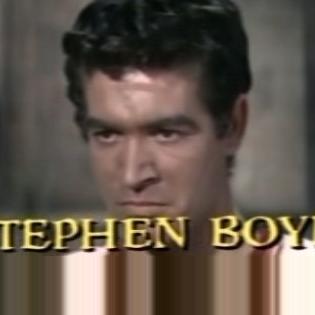
Age: 27